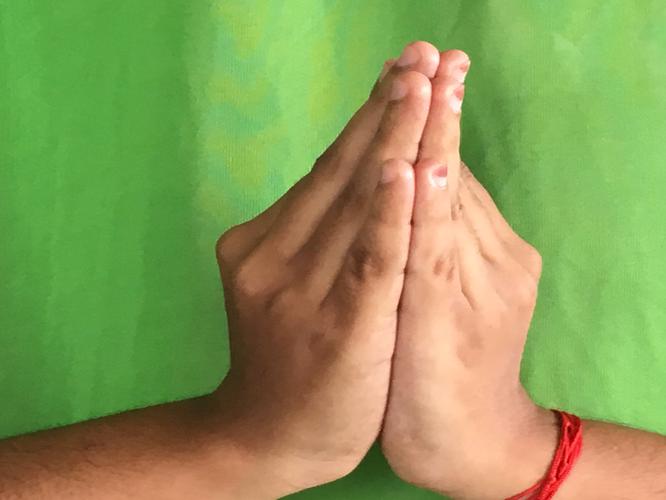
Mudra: Kapotham
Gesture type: double_hand